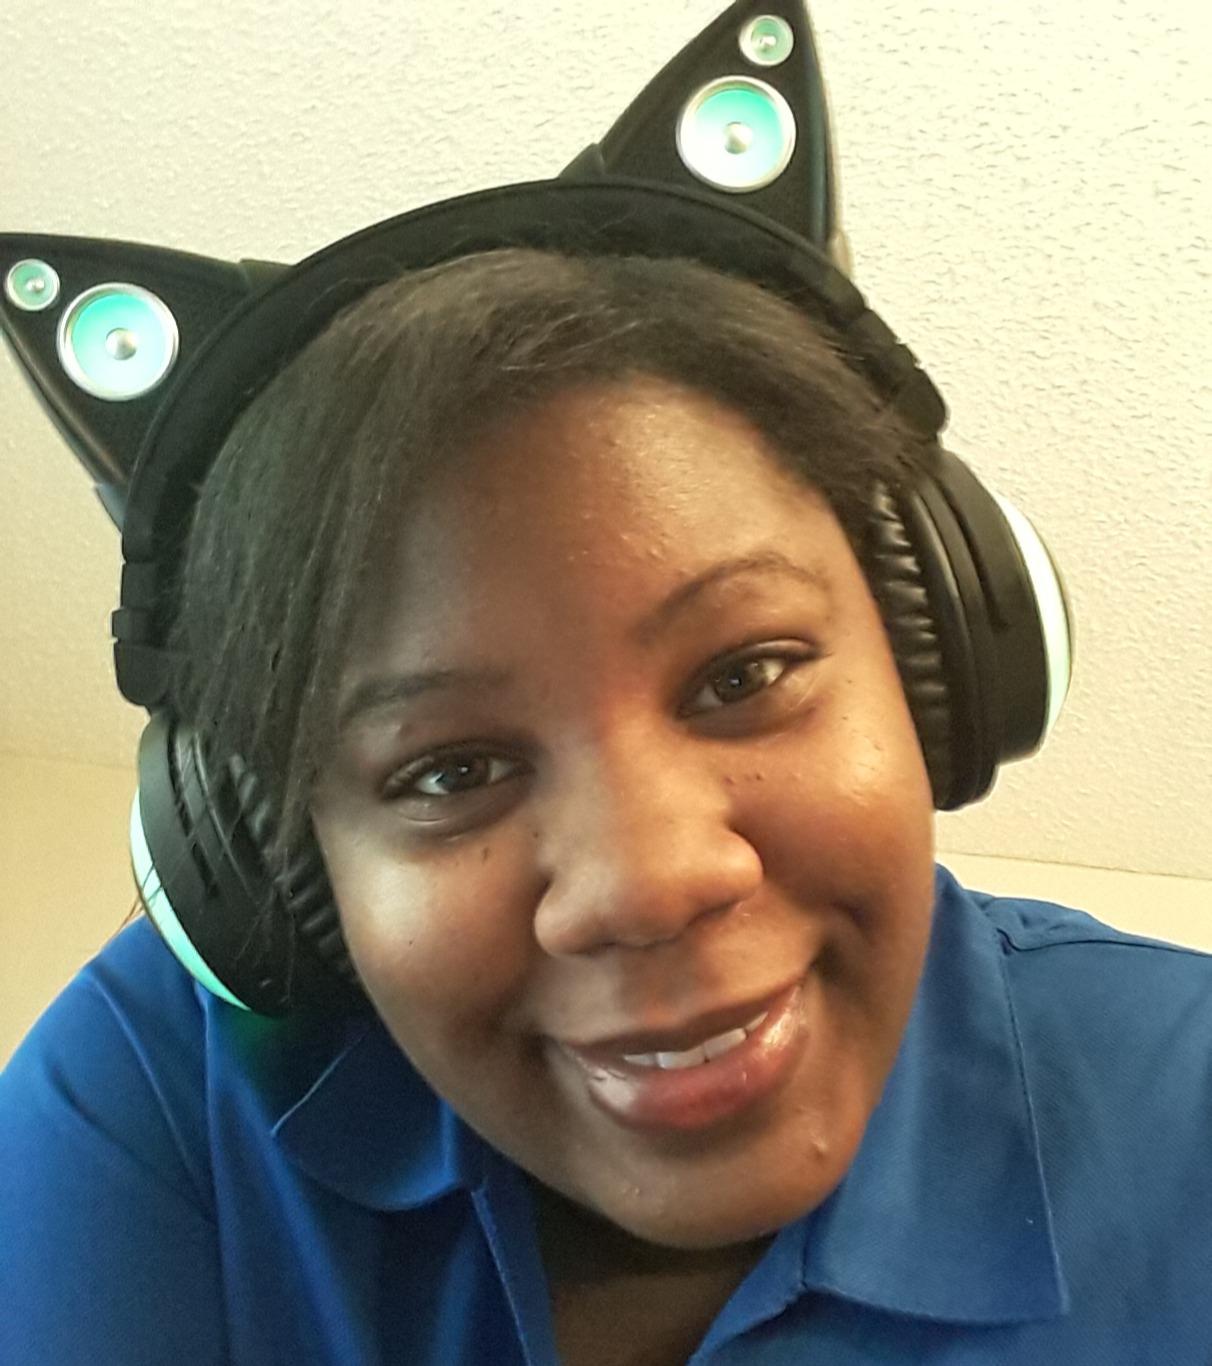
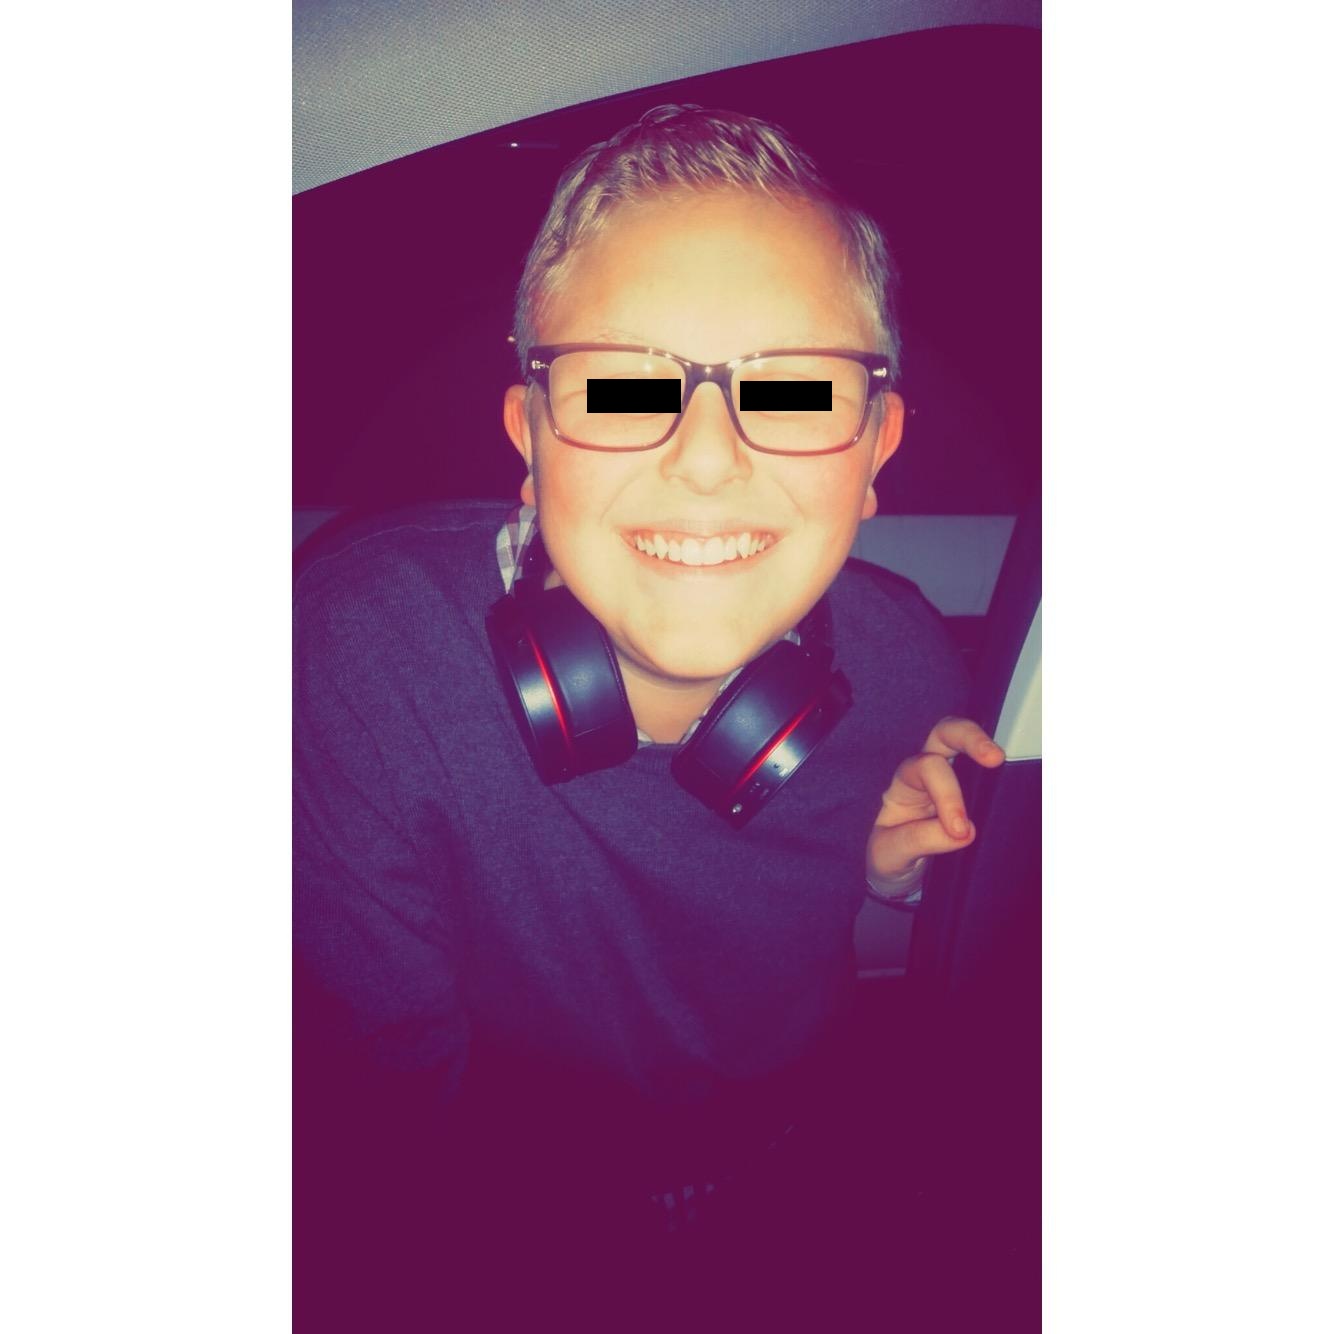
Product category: headphones
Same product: no